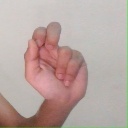
अक्षर: ढ